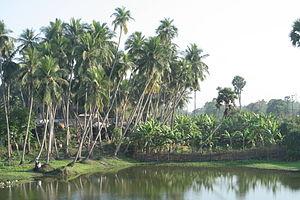
L'Odisha, appelé Orissa jusqu'au 4 novembre 2011, est un État côtier de l'est de l'Inde.